Newmanstown, Pennsylvania

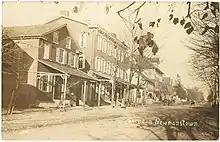
Newsmanstown view of 1911

As of the 2000 census, there were 1,536 people, 603 households, and 417 families residing in the CDP. The population density was . There were 635 housing units at an average density of . The racial makeup of the CDP was 98.05% White, 0.52% African American, 0.26% Asian, 0.52% from other races, and 0.65% from two or more races. Hispanic or Latino of any race were 1.56% of the population.